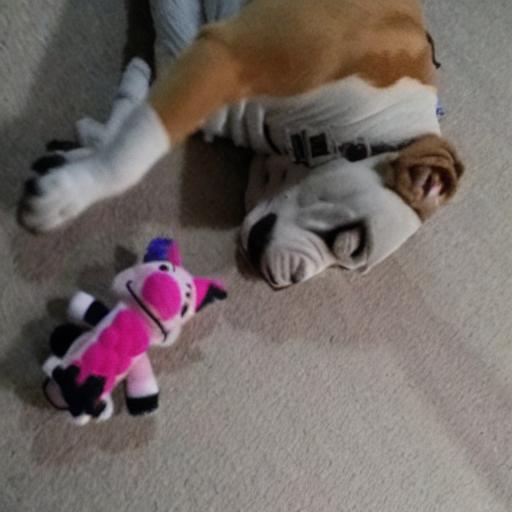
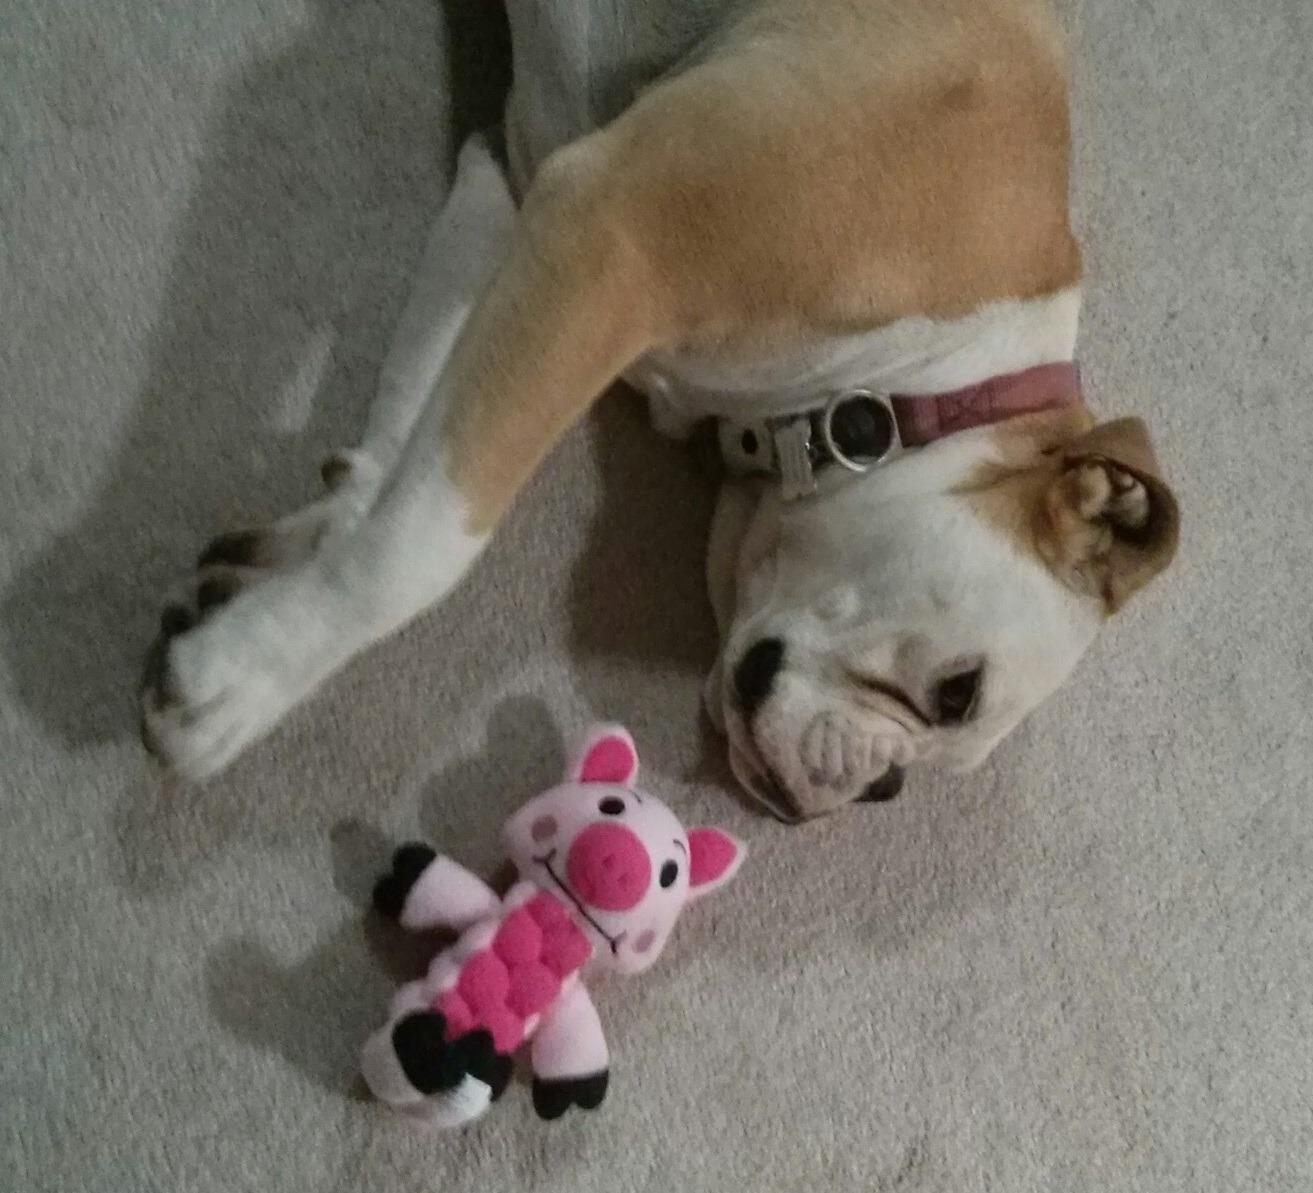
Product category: items_toy
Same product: no